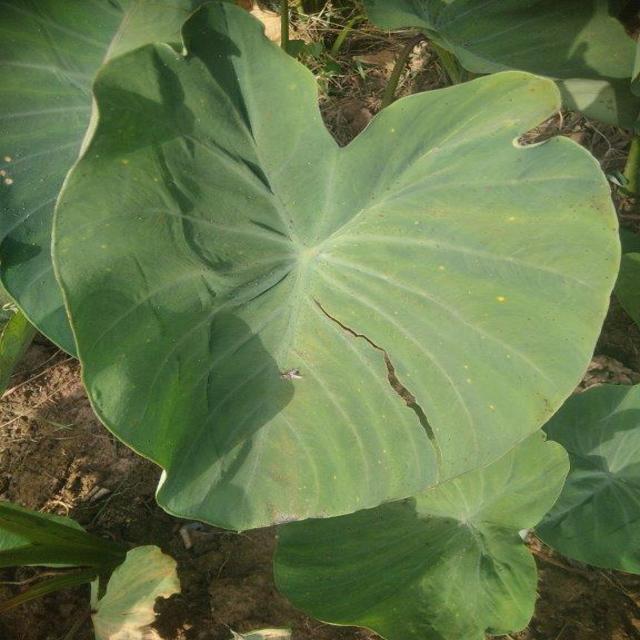
Label: Healthy